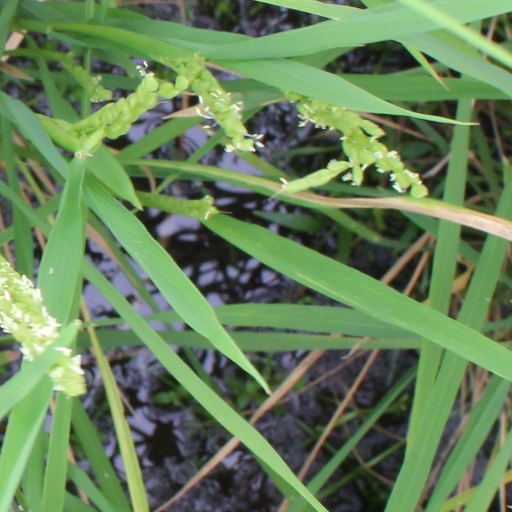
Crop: rice